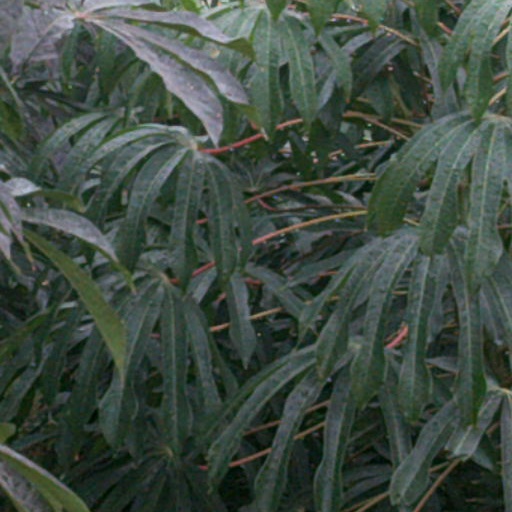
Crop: cassava